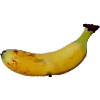
Label: Banana Lady Finger 1